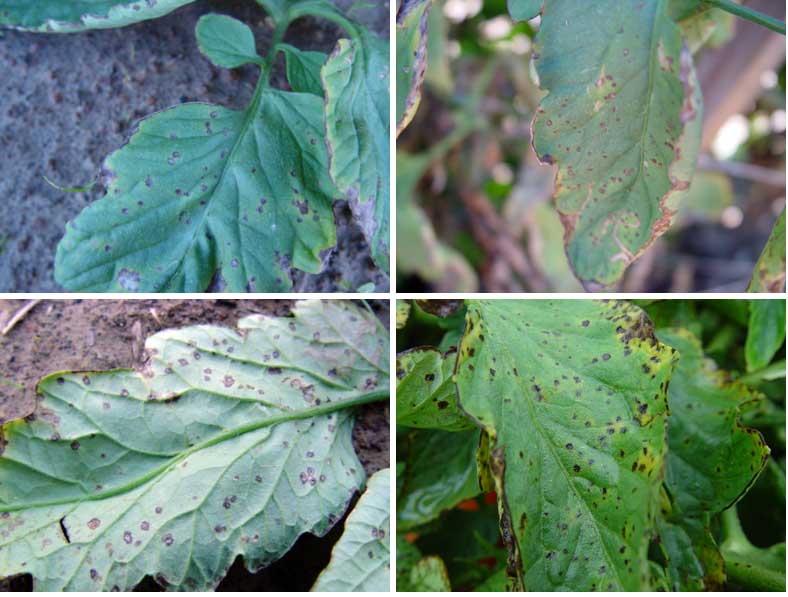
Labels: Tomato leaf bacterial spot, Tomato leaf bacterial spot, Tomato leaf bacterial spot, Tomato leaf bacterial spot